History of Shepherd's Bush

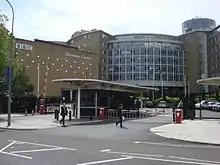
BBC Television Centre, opened in 1960 and now a Grade II Listed Building.

In the 1960s Shepherd's Bush consolidated its position as a media hub, with BBC Television Centre, the headquarters of BBC Television, officially opening on 29 June 1960. Until its closure in 2013 it was one of the largest TV studios in the world, and the second oldest television studios in the United Kingdom after Granada Studios.